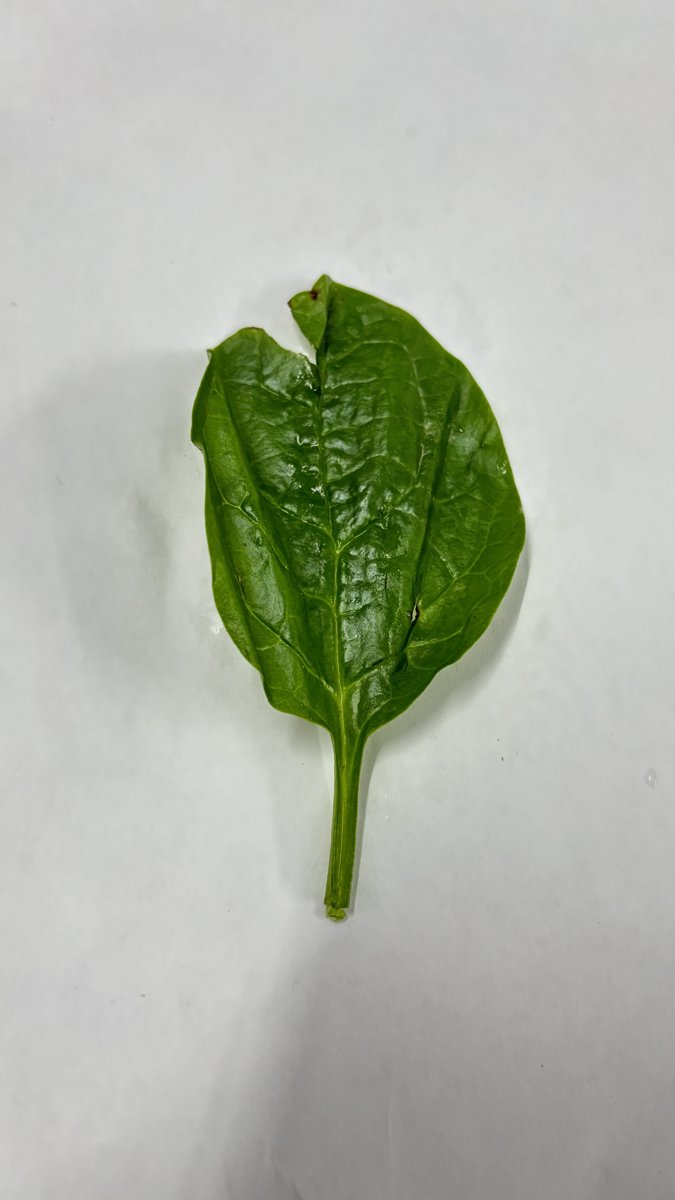
Label: Pest-Damage